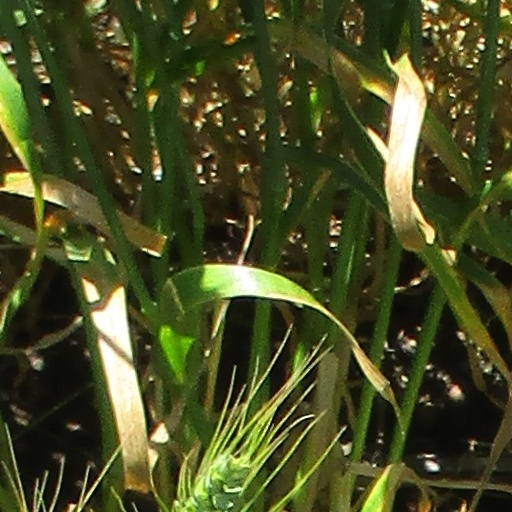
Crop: wheat